ACORN 2009 undercover videos controversy

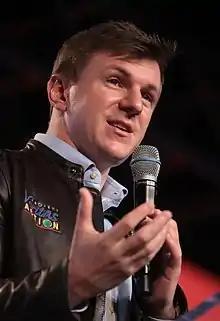
James O'Keefe, who, along with Hannah Giles, made videos about ACORN

In 2009, workers at offices of the Association of Community Organizations for Reform Now (ACORN), a collection of autonomous community based organizations that advocated for low and moderate income families, were secretly recorded by conservative activists Hannah Giles and James O'Keefe. The videos purported to show low-level ACORN employees in several cities providing advice to Giles and O'Keefe on how to avoid taxes and detection by the authorities with regard to their plans to engage in tax evasion, human smuggling and child prostitution.